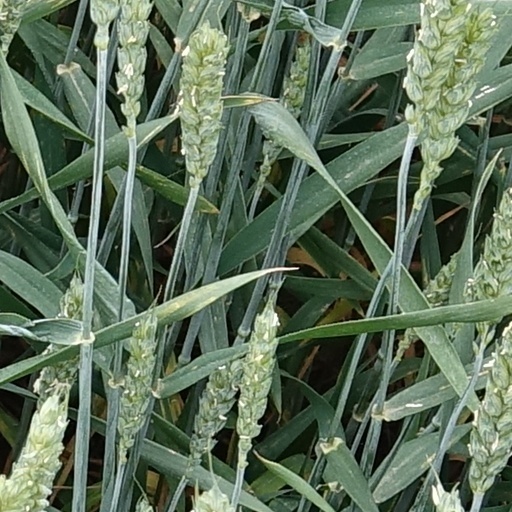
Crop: wheat